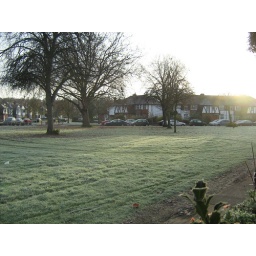
The grass outside my house - early morning in november :P